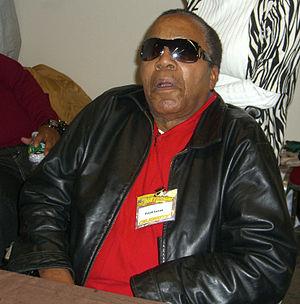
Frank Lucas, né le 9 septembre 1930 à La Grange et mort le 30 mai 2019 dans le New Jersey, est un trafiquant d'héroïne américain et chef d'une organisation criminelle basée à Harlem de la fin des années 1960 au milieu des années 1970. Il connaît une nouvelle notoriété dans les années 2000 avec la sortie d’un film inspiré de sa vie, American Gangster, de Ridley Scott.